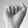
ASL letter: A